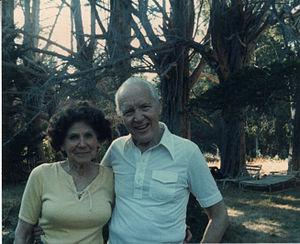
Gunnar Johansen est un pianiste et compositeur danois. Il a été l'un des principaux promoteurs de la musique de Ferruccio Busoni, dont il a enregistré les œuvres pour piano de la maturité dans son intégralité, ainsi que des œuvres pour clavier de Johann Sebastian Bach, somme de 43 enregistrements microsillon.